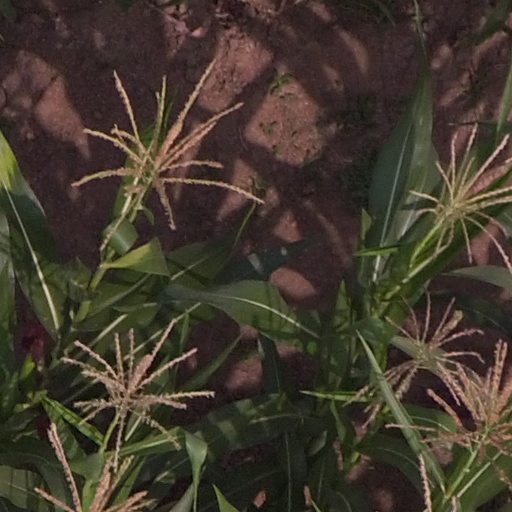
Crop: maize; corn